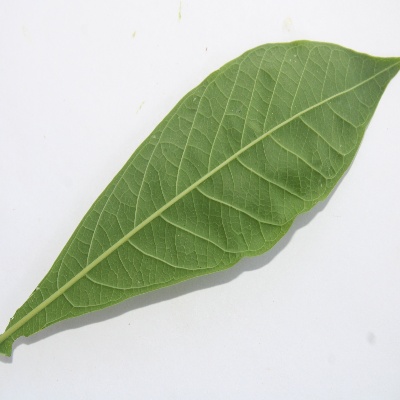
Crop: Cassava
Condition: healthy